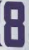
Number: 8